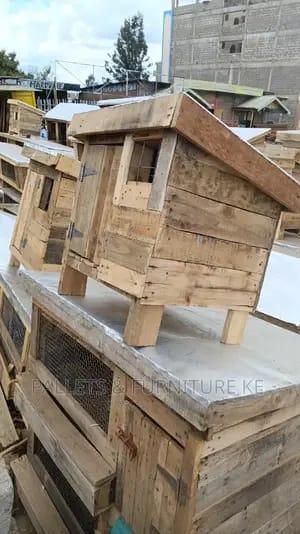
Vibanda vidogo vilivotengenezwa kwa mbao, misumari na wavu. Vibanda hivi hutumika kufugia mifugo midogomidogo ya nyumbani, kama vile kuku na bata, vibanda hivi vipo karibu na makazi ya watu.